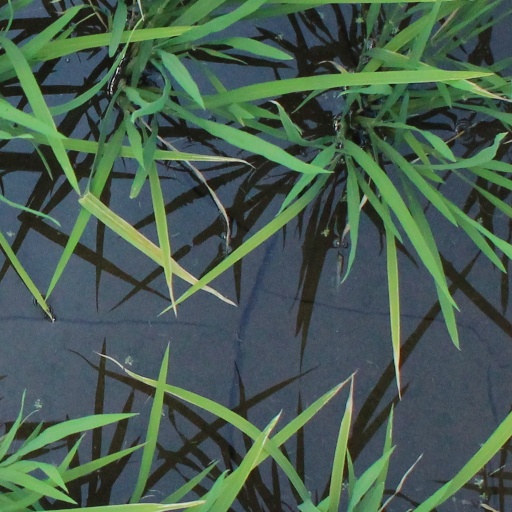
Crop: rice